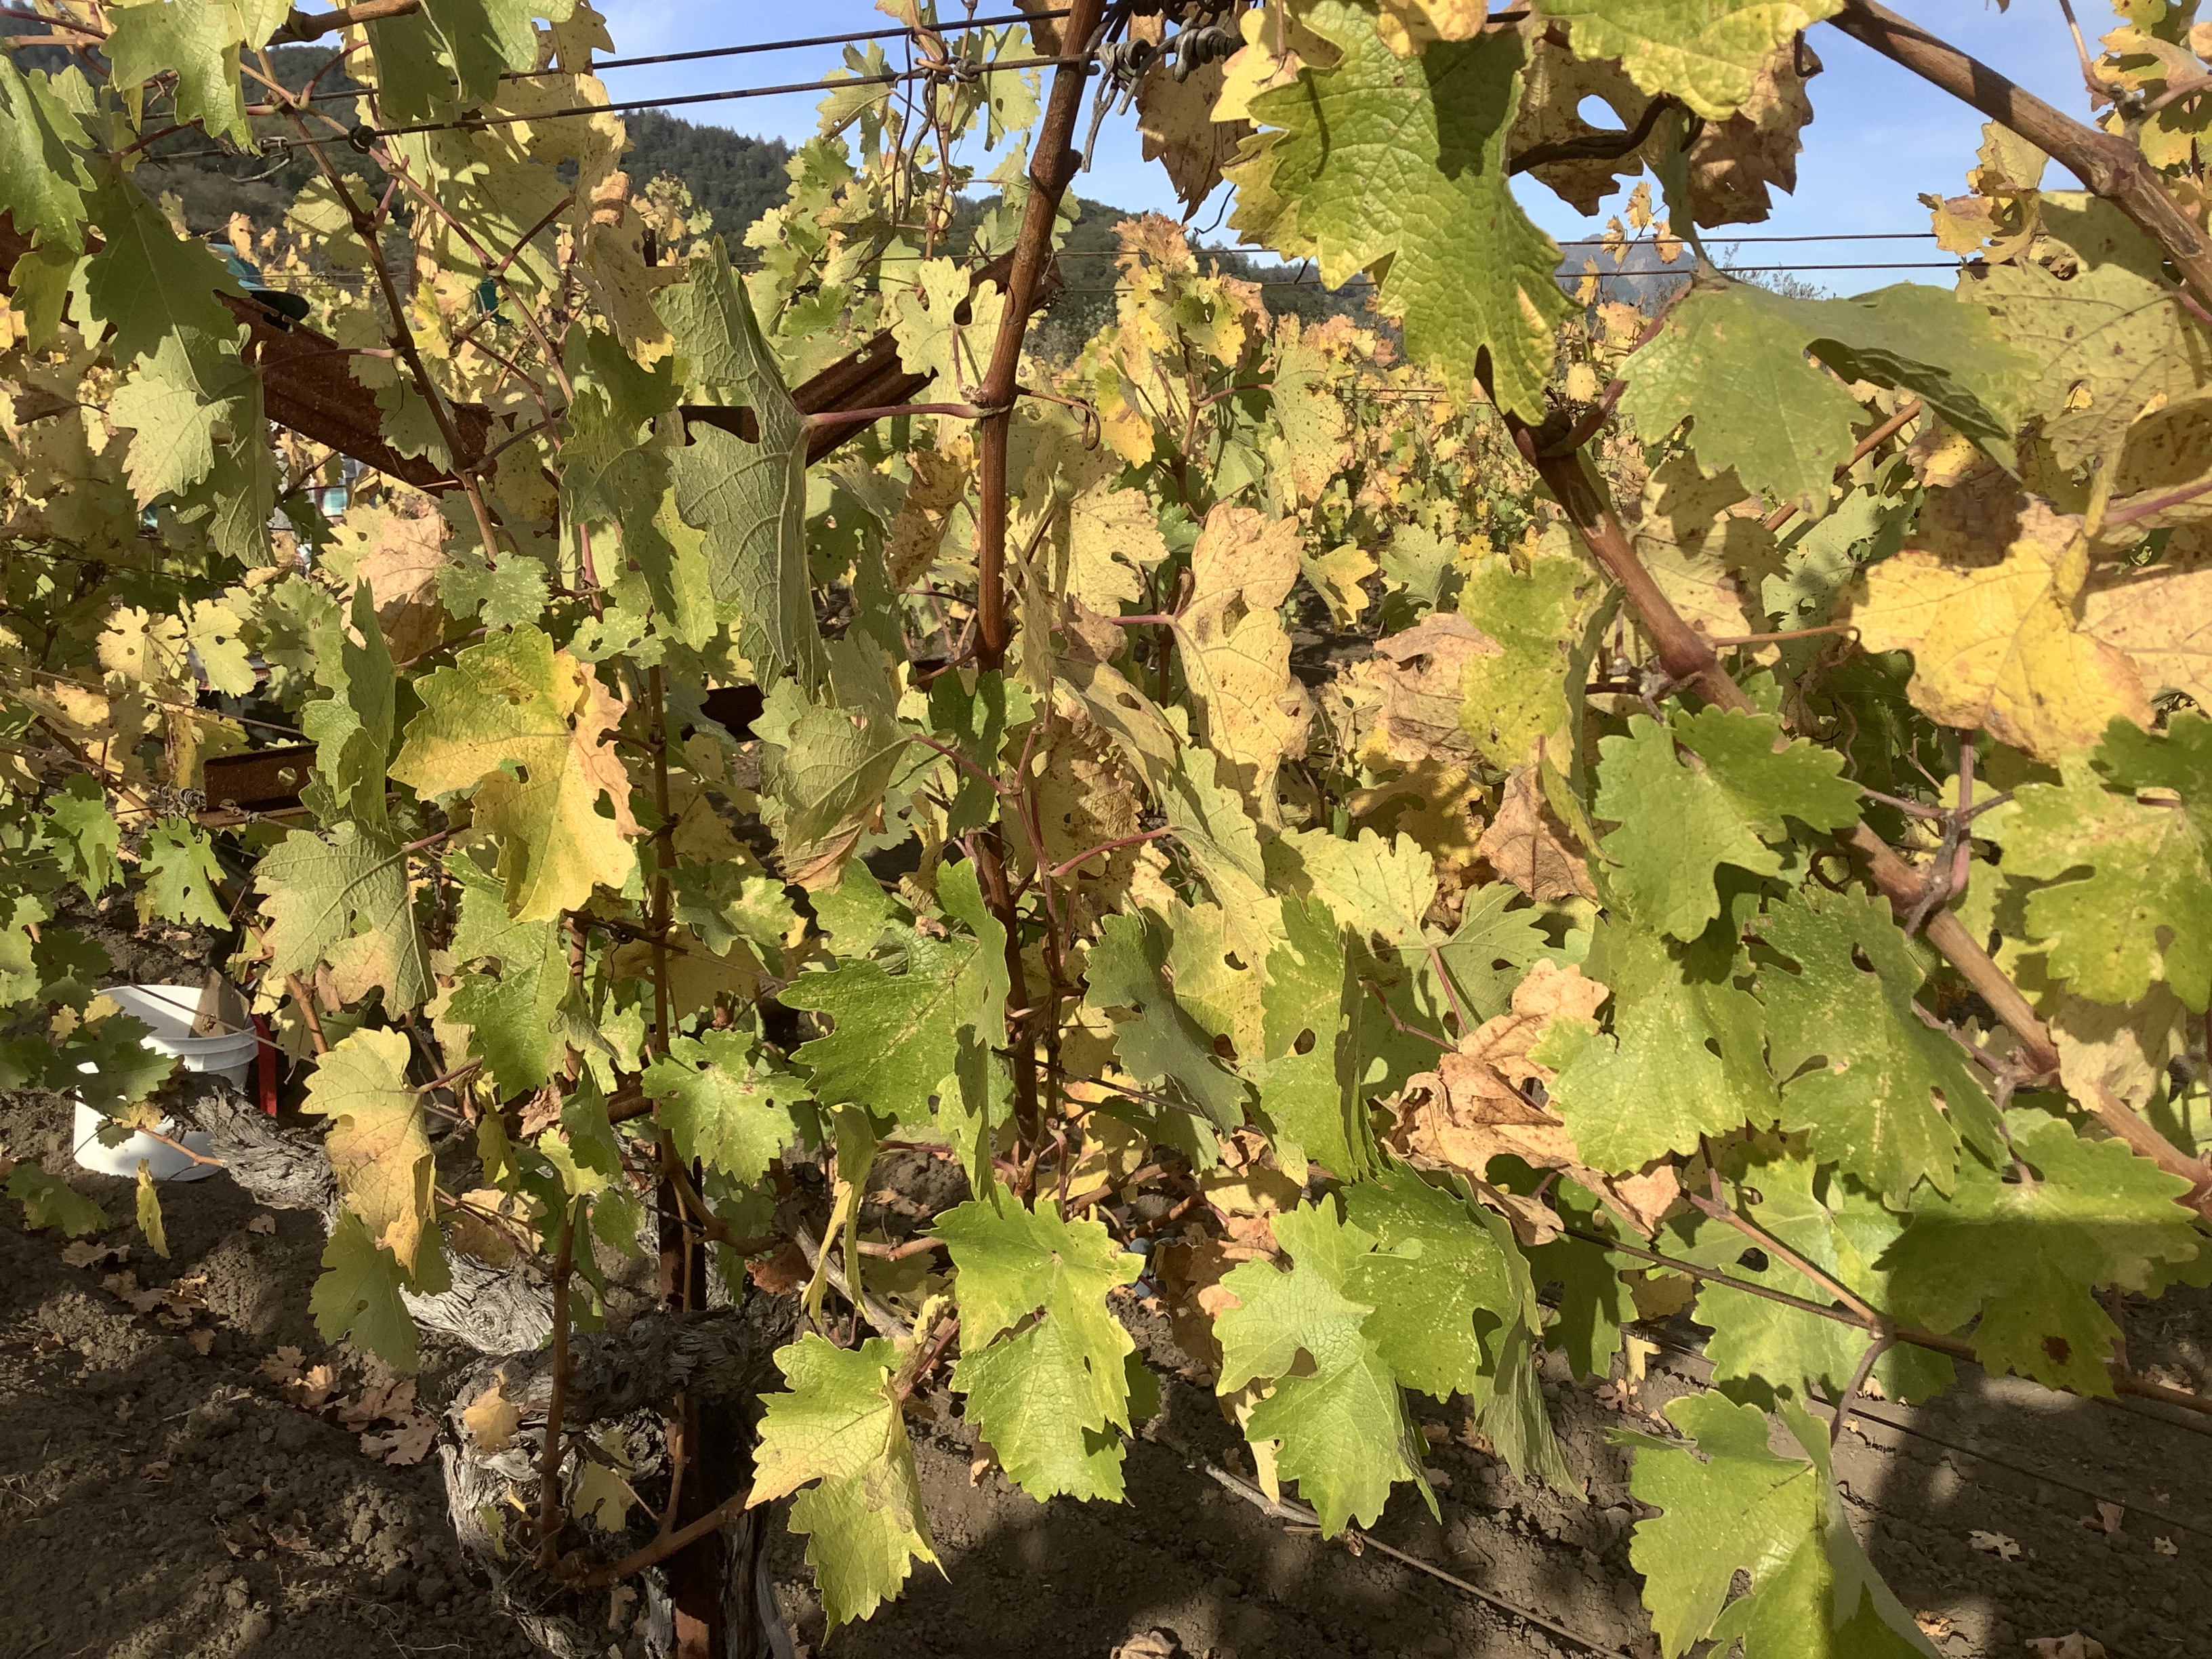
Label: No Virus